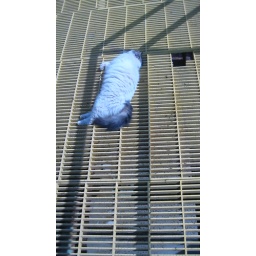
cat running around the water treatment plant